Museumsinsel (Berlin U-Bahn)

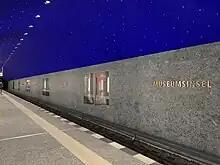
Platform at Museumsinsel station

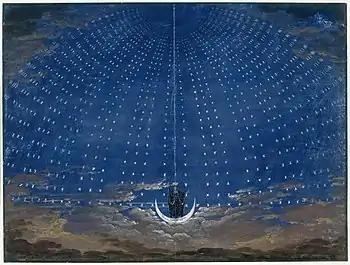
Stage design by Karl Friedrich Schinkel for the opera The Magic Flute (Die Zauberflöte)

The Museumsinsel station has a single central platform at the eastern end of Unter den Linden, between Zeughaus and Berlin Palace. Part of the station is located just south of the Schlossbrücke under the Spree, at a depth of 16 meters below the upper edge of the street.